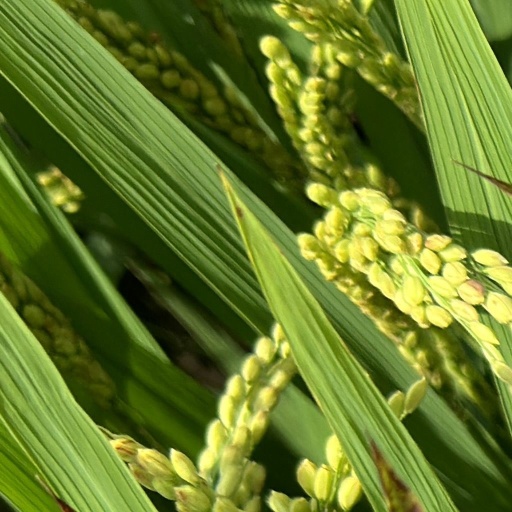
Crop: rice